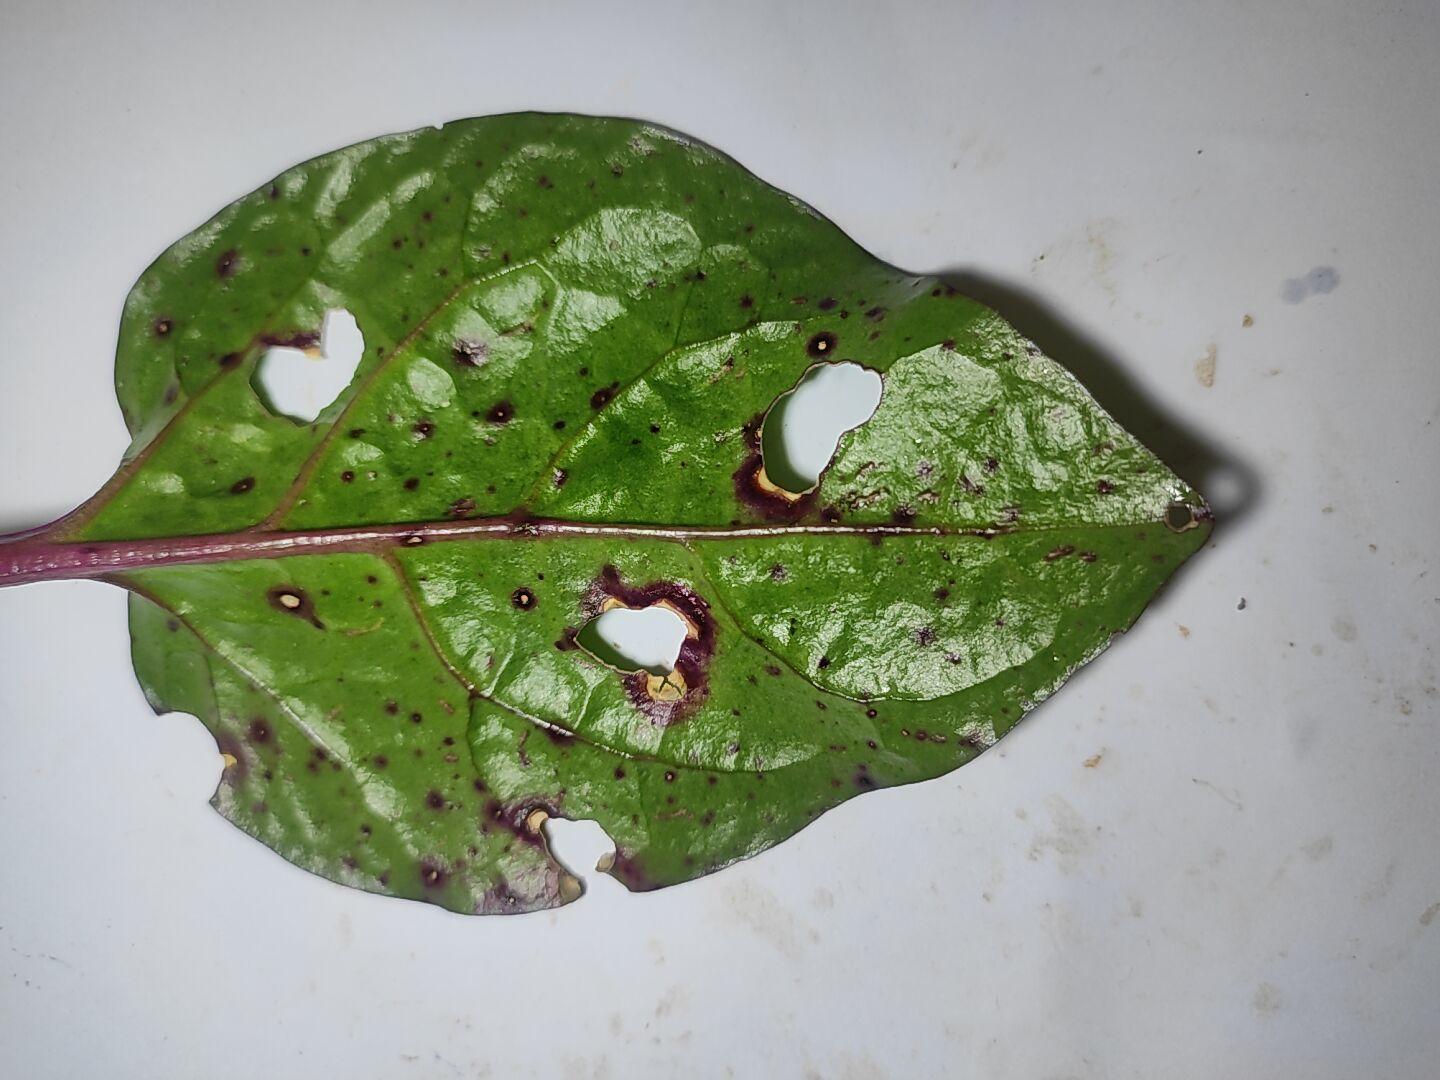
Label: straw_mite